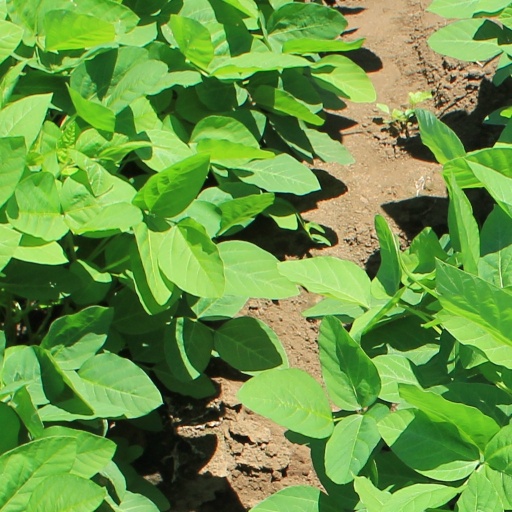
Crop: soybean